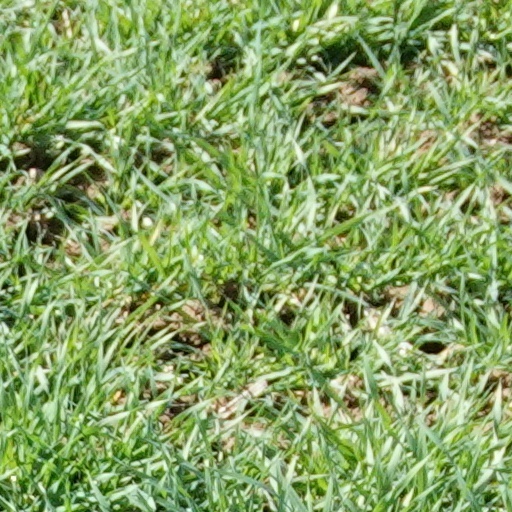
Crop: wheat